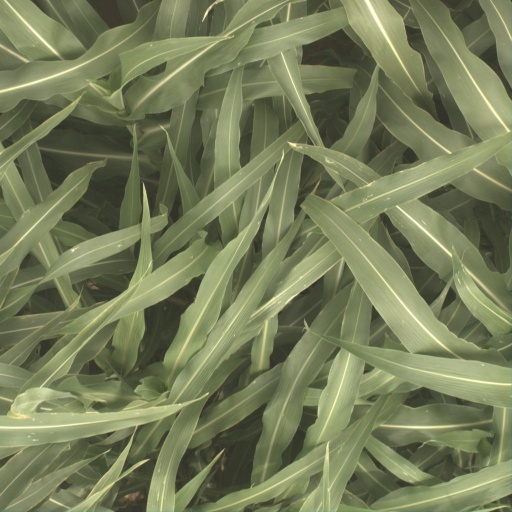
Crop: sorghum